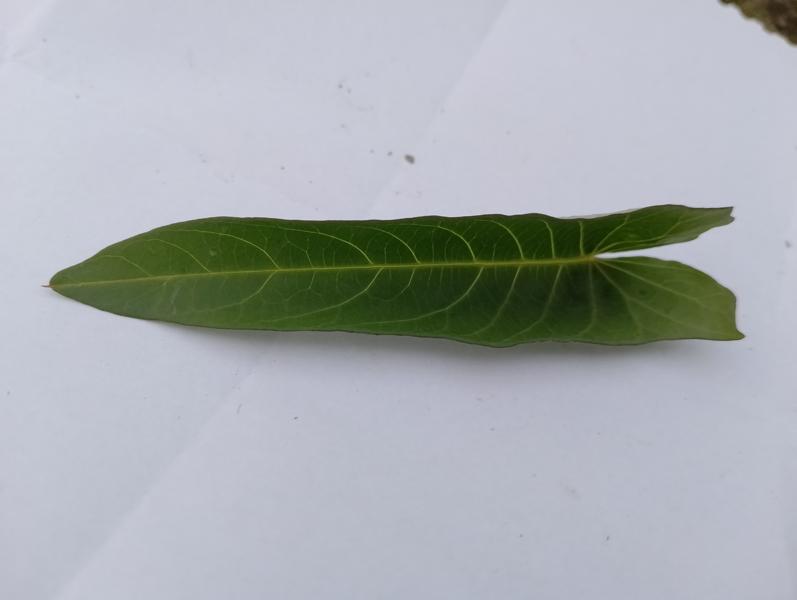
Weed species: Ipomoea aquatic